Trolleybuses in Córdoba

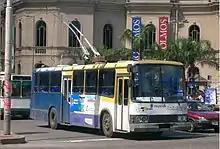
A Norinco trolleybus in Córdoba, near Patio Olmos, in 2007

In 2000, 16 Chinese-built Norinco Shenfeng trolleybuses entered service on the system. These did not last long and were all withdrawn by 2013.